Escola Preparatória de Cadetes do Exército

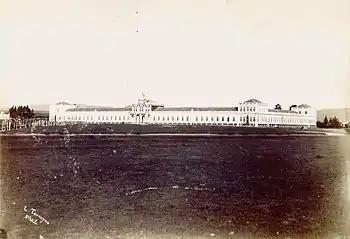
One of the campus in Porto Alegre, in 1885.

Preparatory teaching for Brazilian Army officer candidates began in 1939. The f Colégio Militar de Porto Alegre, located in Porto Alegre. was transformed into the Escola de Formação de Cadetes" (later called Escola Preparatória de Porto Alegre (EPPA)). In 1942, the Escola Preparatória de Fortaleza (EPF), located in Fortaleza, was also founded.